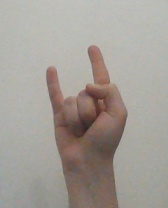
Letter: la